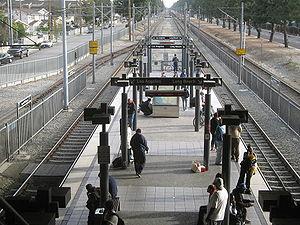
Cet article présente la liste des stations du métro de Los Angeles. Elle inclut les stations déjà en service, celles en construction ainsi que celles en projet. Le métro angelin a ouvert en 1990 puis s'est peu à peu développé au cours des années. Il se compose aujourd'hui de 93 stations réparties sur six lignes de métro.
Willowbrook/Rosa Parks est une station du métro de Los Angeles desservie par les rames des lignes A et C et située à Willowbrook en Californie.